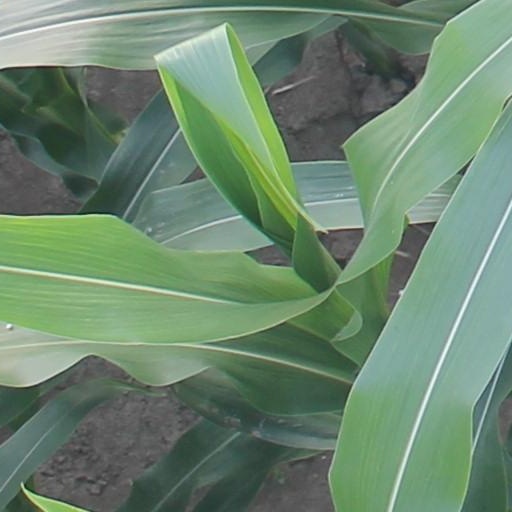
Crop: maize; corn